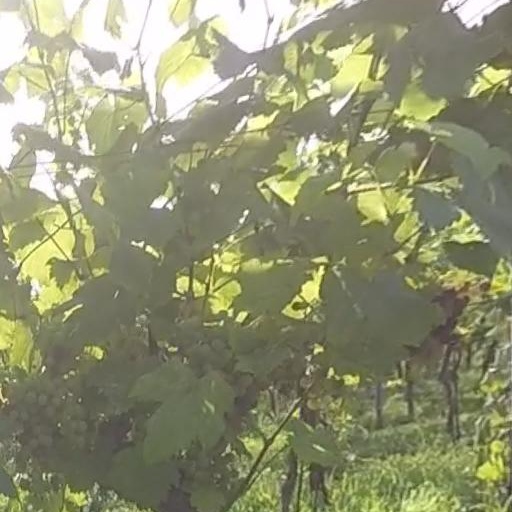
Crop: grape